Michael Tsur

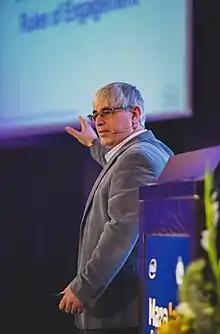

Michael Tsur is an Israeli attorney, negotiator, mediator, and academic. He teaches mediation and negotiation in several institutions worldwide and was involved as a negotiator in a number of events, such as Kidnapping of Alan Johnston, Siege of the Church of the Nativity in Bethlehem and Israeli disengagement from Gaza.